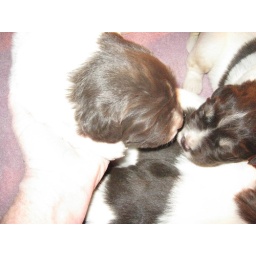
Male brown landseer 2 weeks and walking around with eyes open